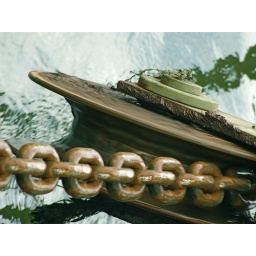
It transports up to 8 cars over the river Saale near Halle in Germany.